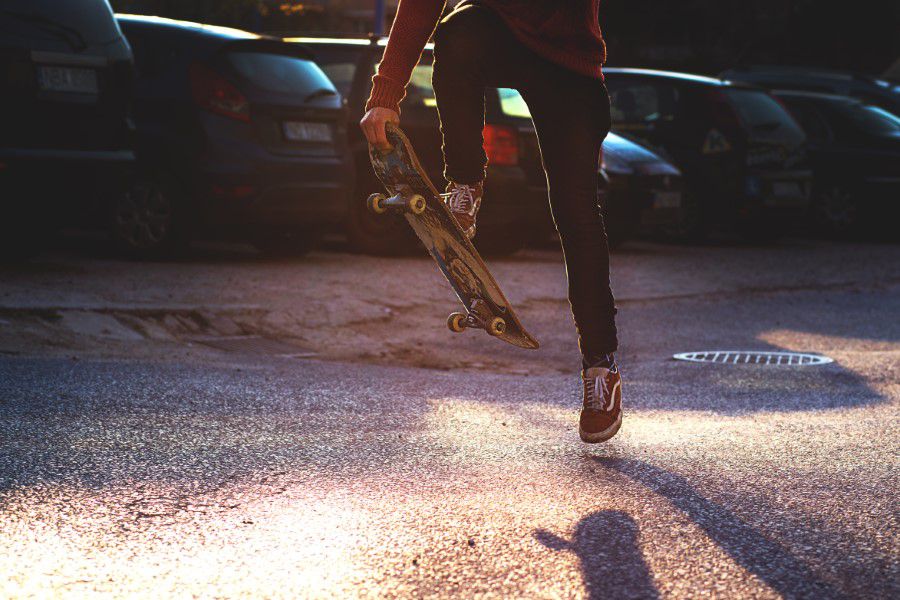
light, leg, asphalt, human leg, footwear, road surface, night, shadow, human body, jeans, shoe, vehicle, road, street